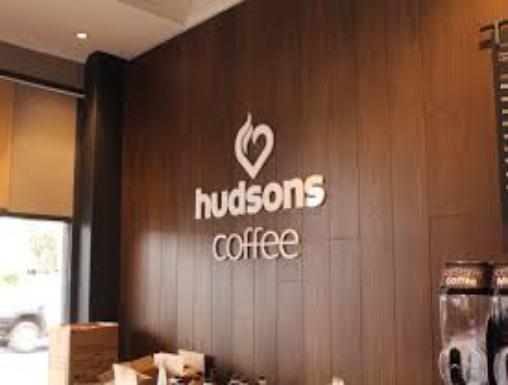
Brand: Hudsons Coffee-2
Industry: Food